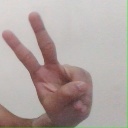
अक्षर: ऐ